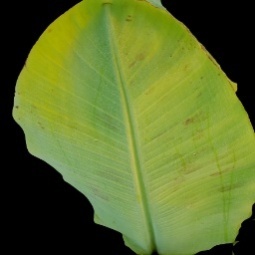
Label: Healthy